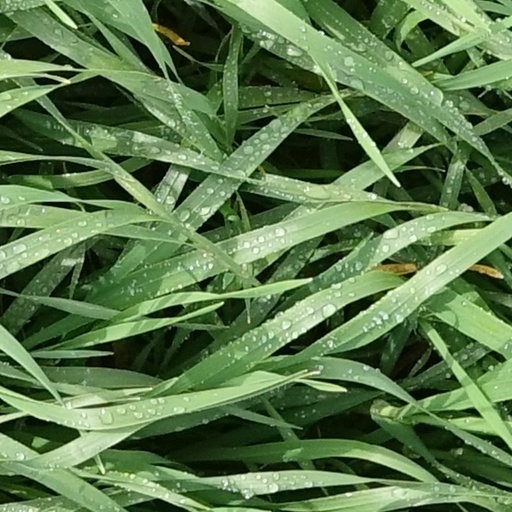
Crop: wheat